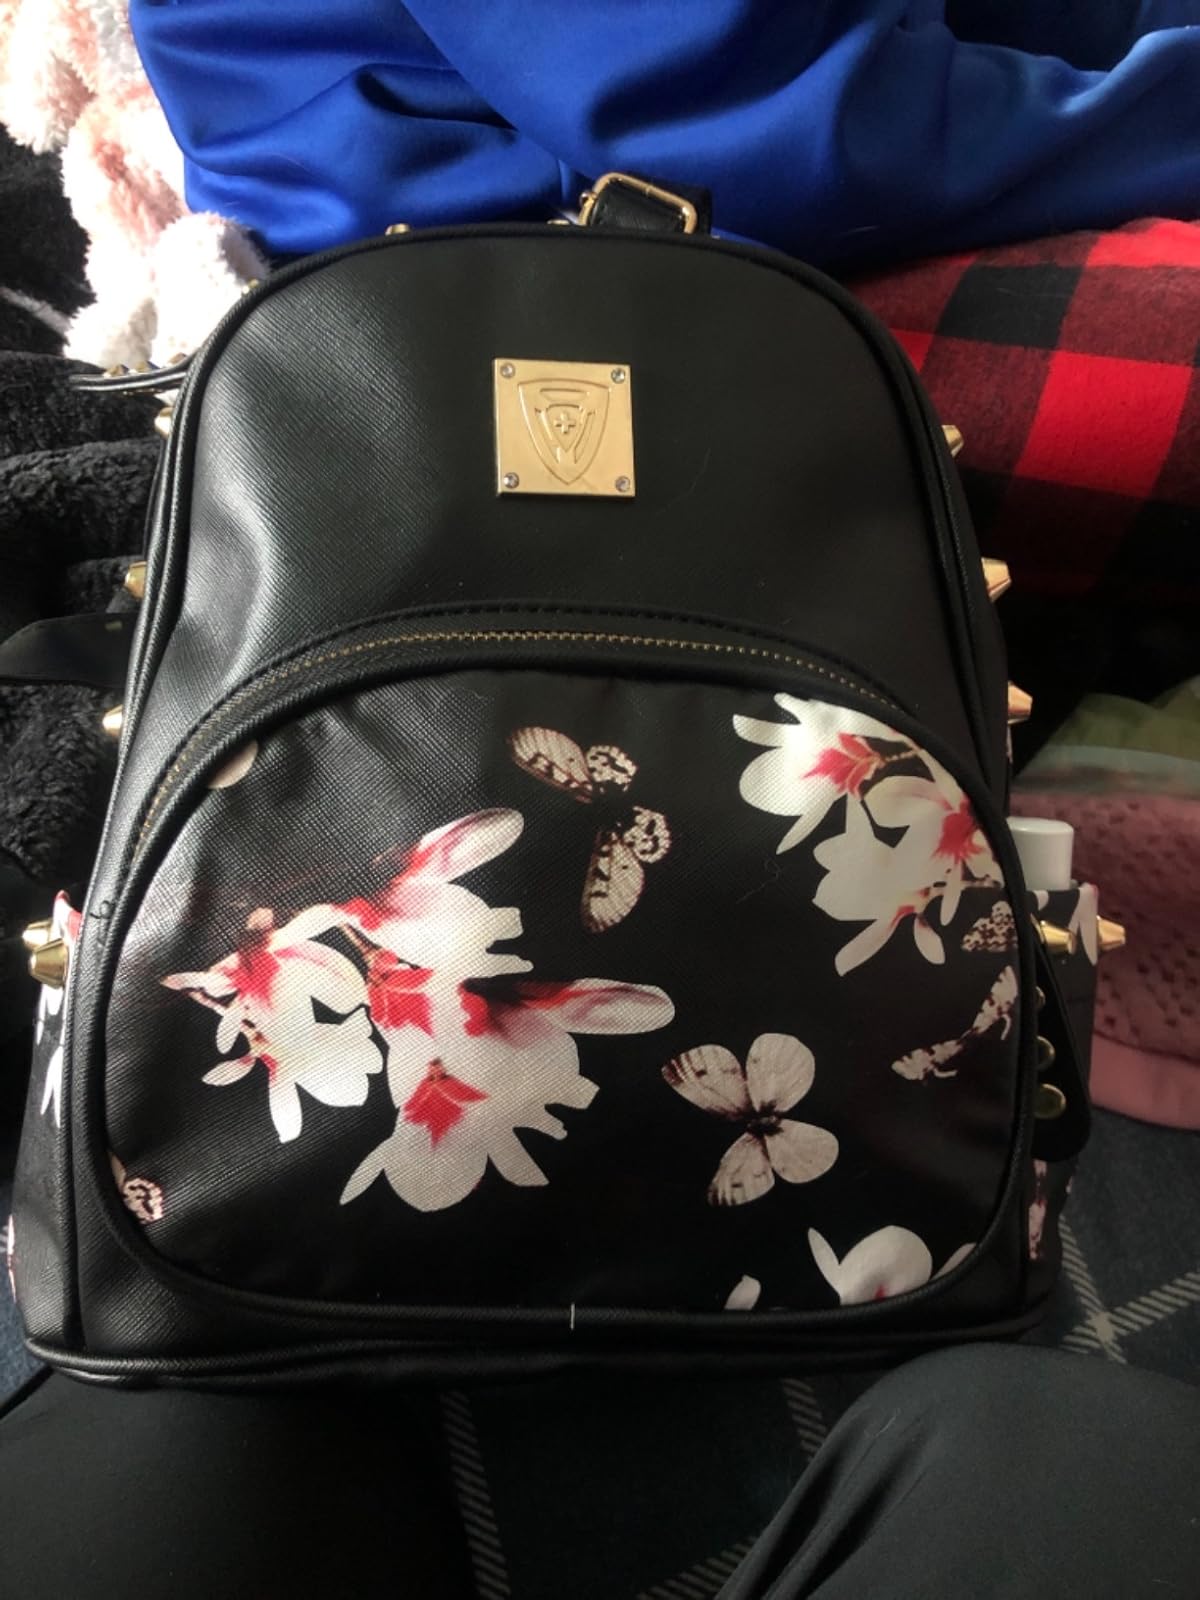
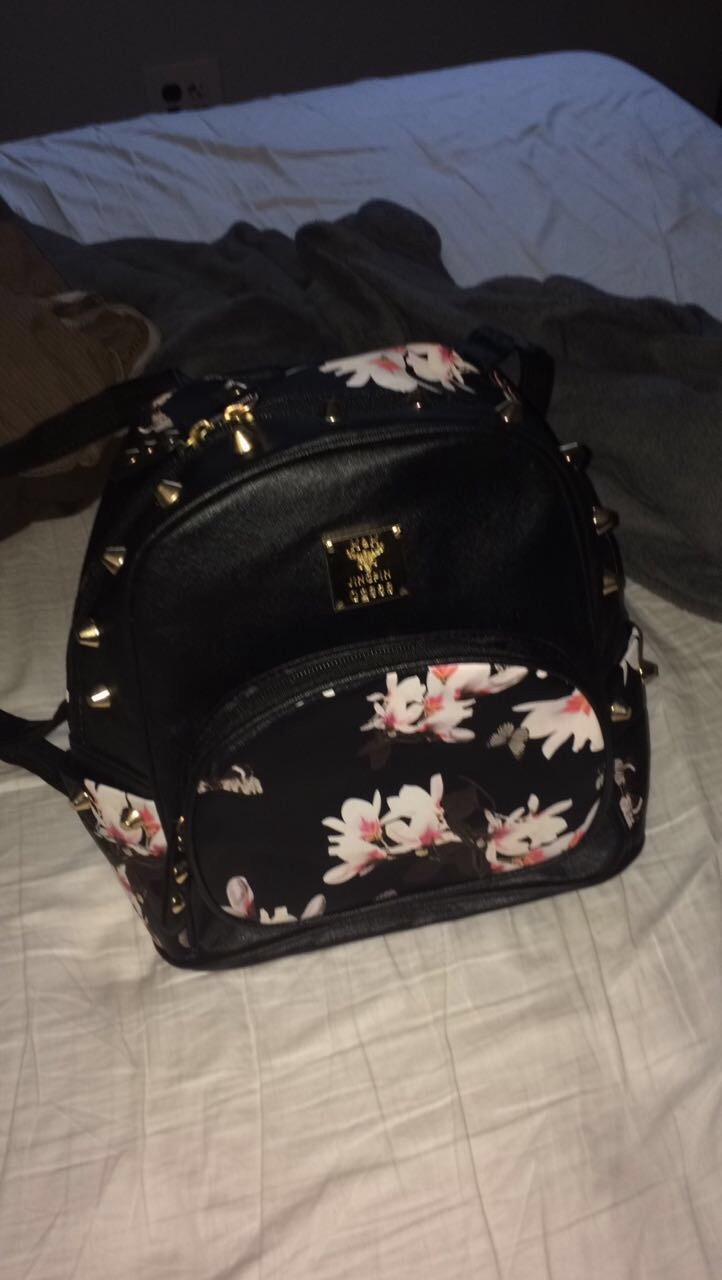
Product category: accessories_handbag
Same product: yes